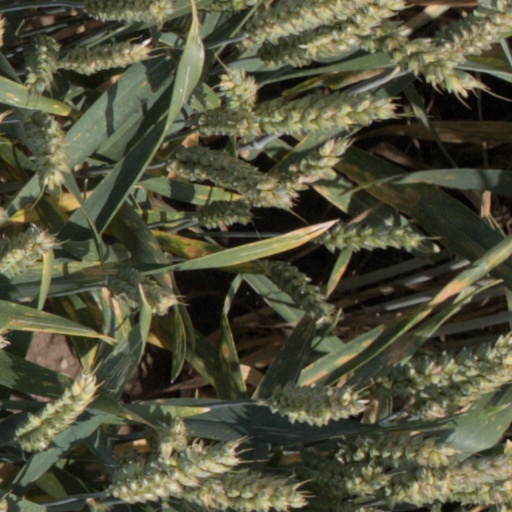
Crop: wheat